Utsubo Monogatari

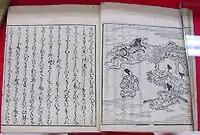
1809 edition

The author is unknown. Minamoto no Shitagō is cited as a likely candidate; however, it may have had multiple authors spanning a number of years. The text is referenced in a number of later works such as, (1002), and, suggesting compilation between .